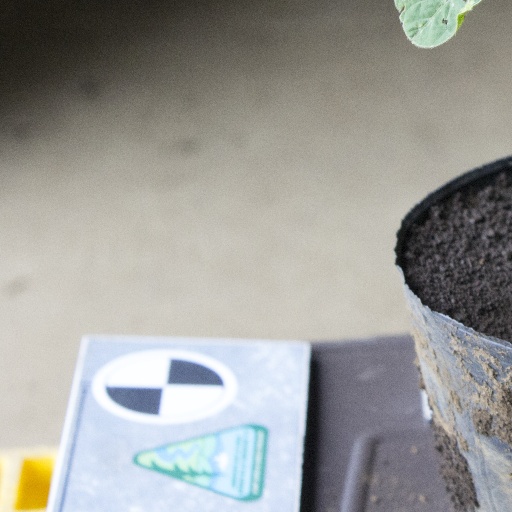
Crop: soybean